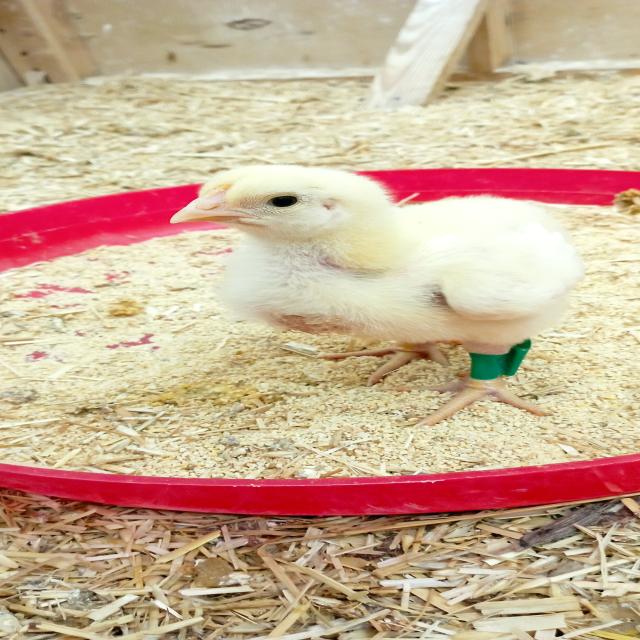
Weight: 236 g